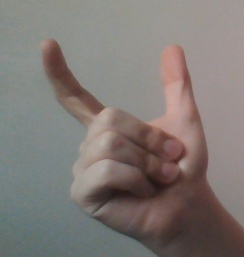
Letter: nun